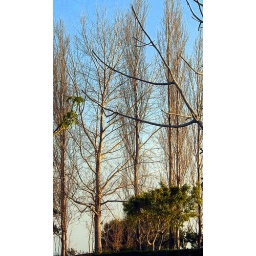
Trees against a light blue sky